Mayestik Market

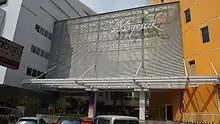
West side entrance gate of Pasar Mayestik

This market was present since the 1950s, though it was officially inaugurated in 1981. While the Kebayoran Baru area began to be built in the late 1940s as one of the new satellites in Jakarta, the Mayestik area was the location of the halls of residence. A row of neat houses, shady trees, beautiful surroundings neatly arranged. If it was once on the edge, now Kebayoran Baru.